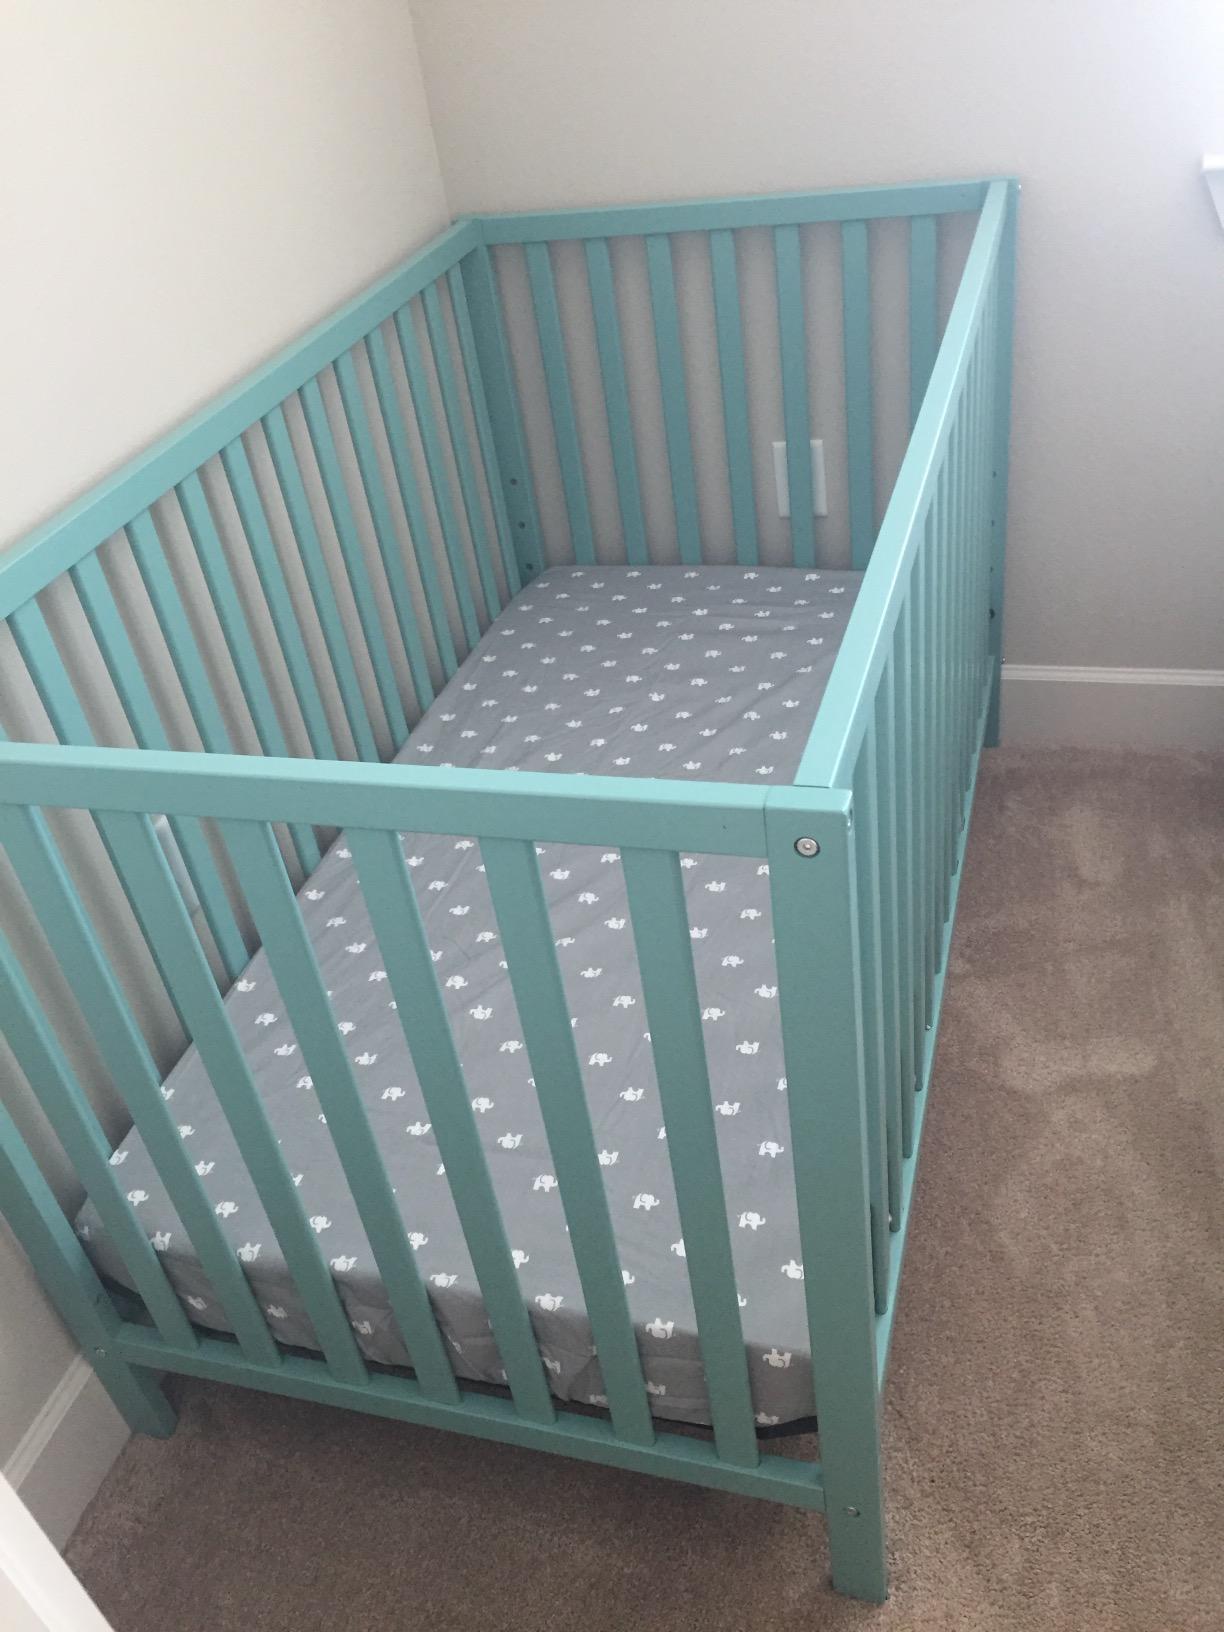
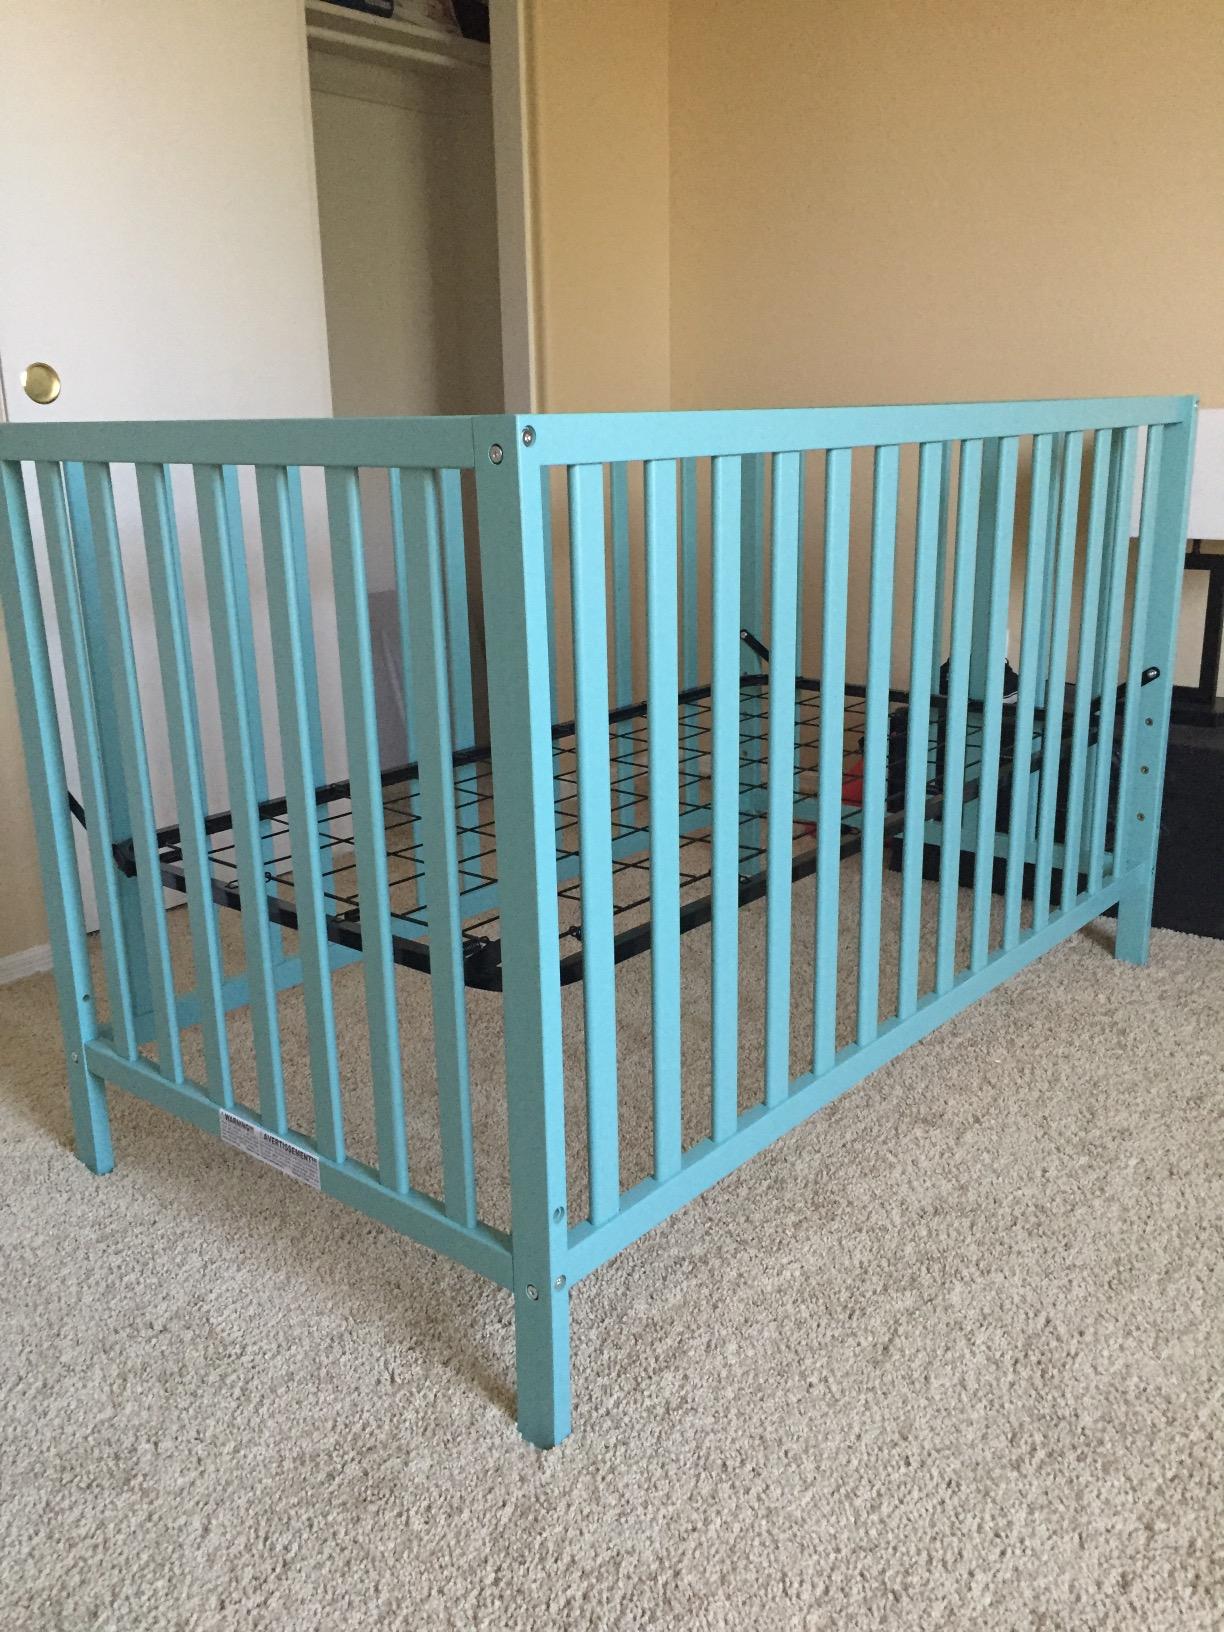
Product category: products_crib
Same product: yes